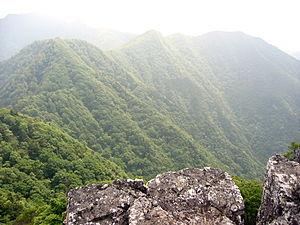
Vue du mont Ōmine en préfecture de Nara, Japon 日本語: 奈良県・大峰山
Le mont Ōmine est une des 100 montagnes célèbres du Japon, située dans la préfecture de Nara au Japon et culminant à 1 719 m d'altitude.